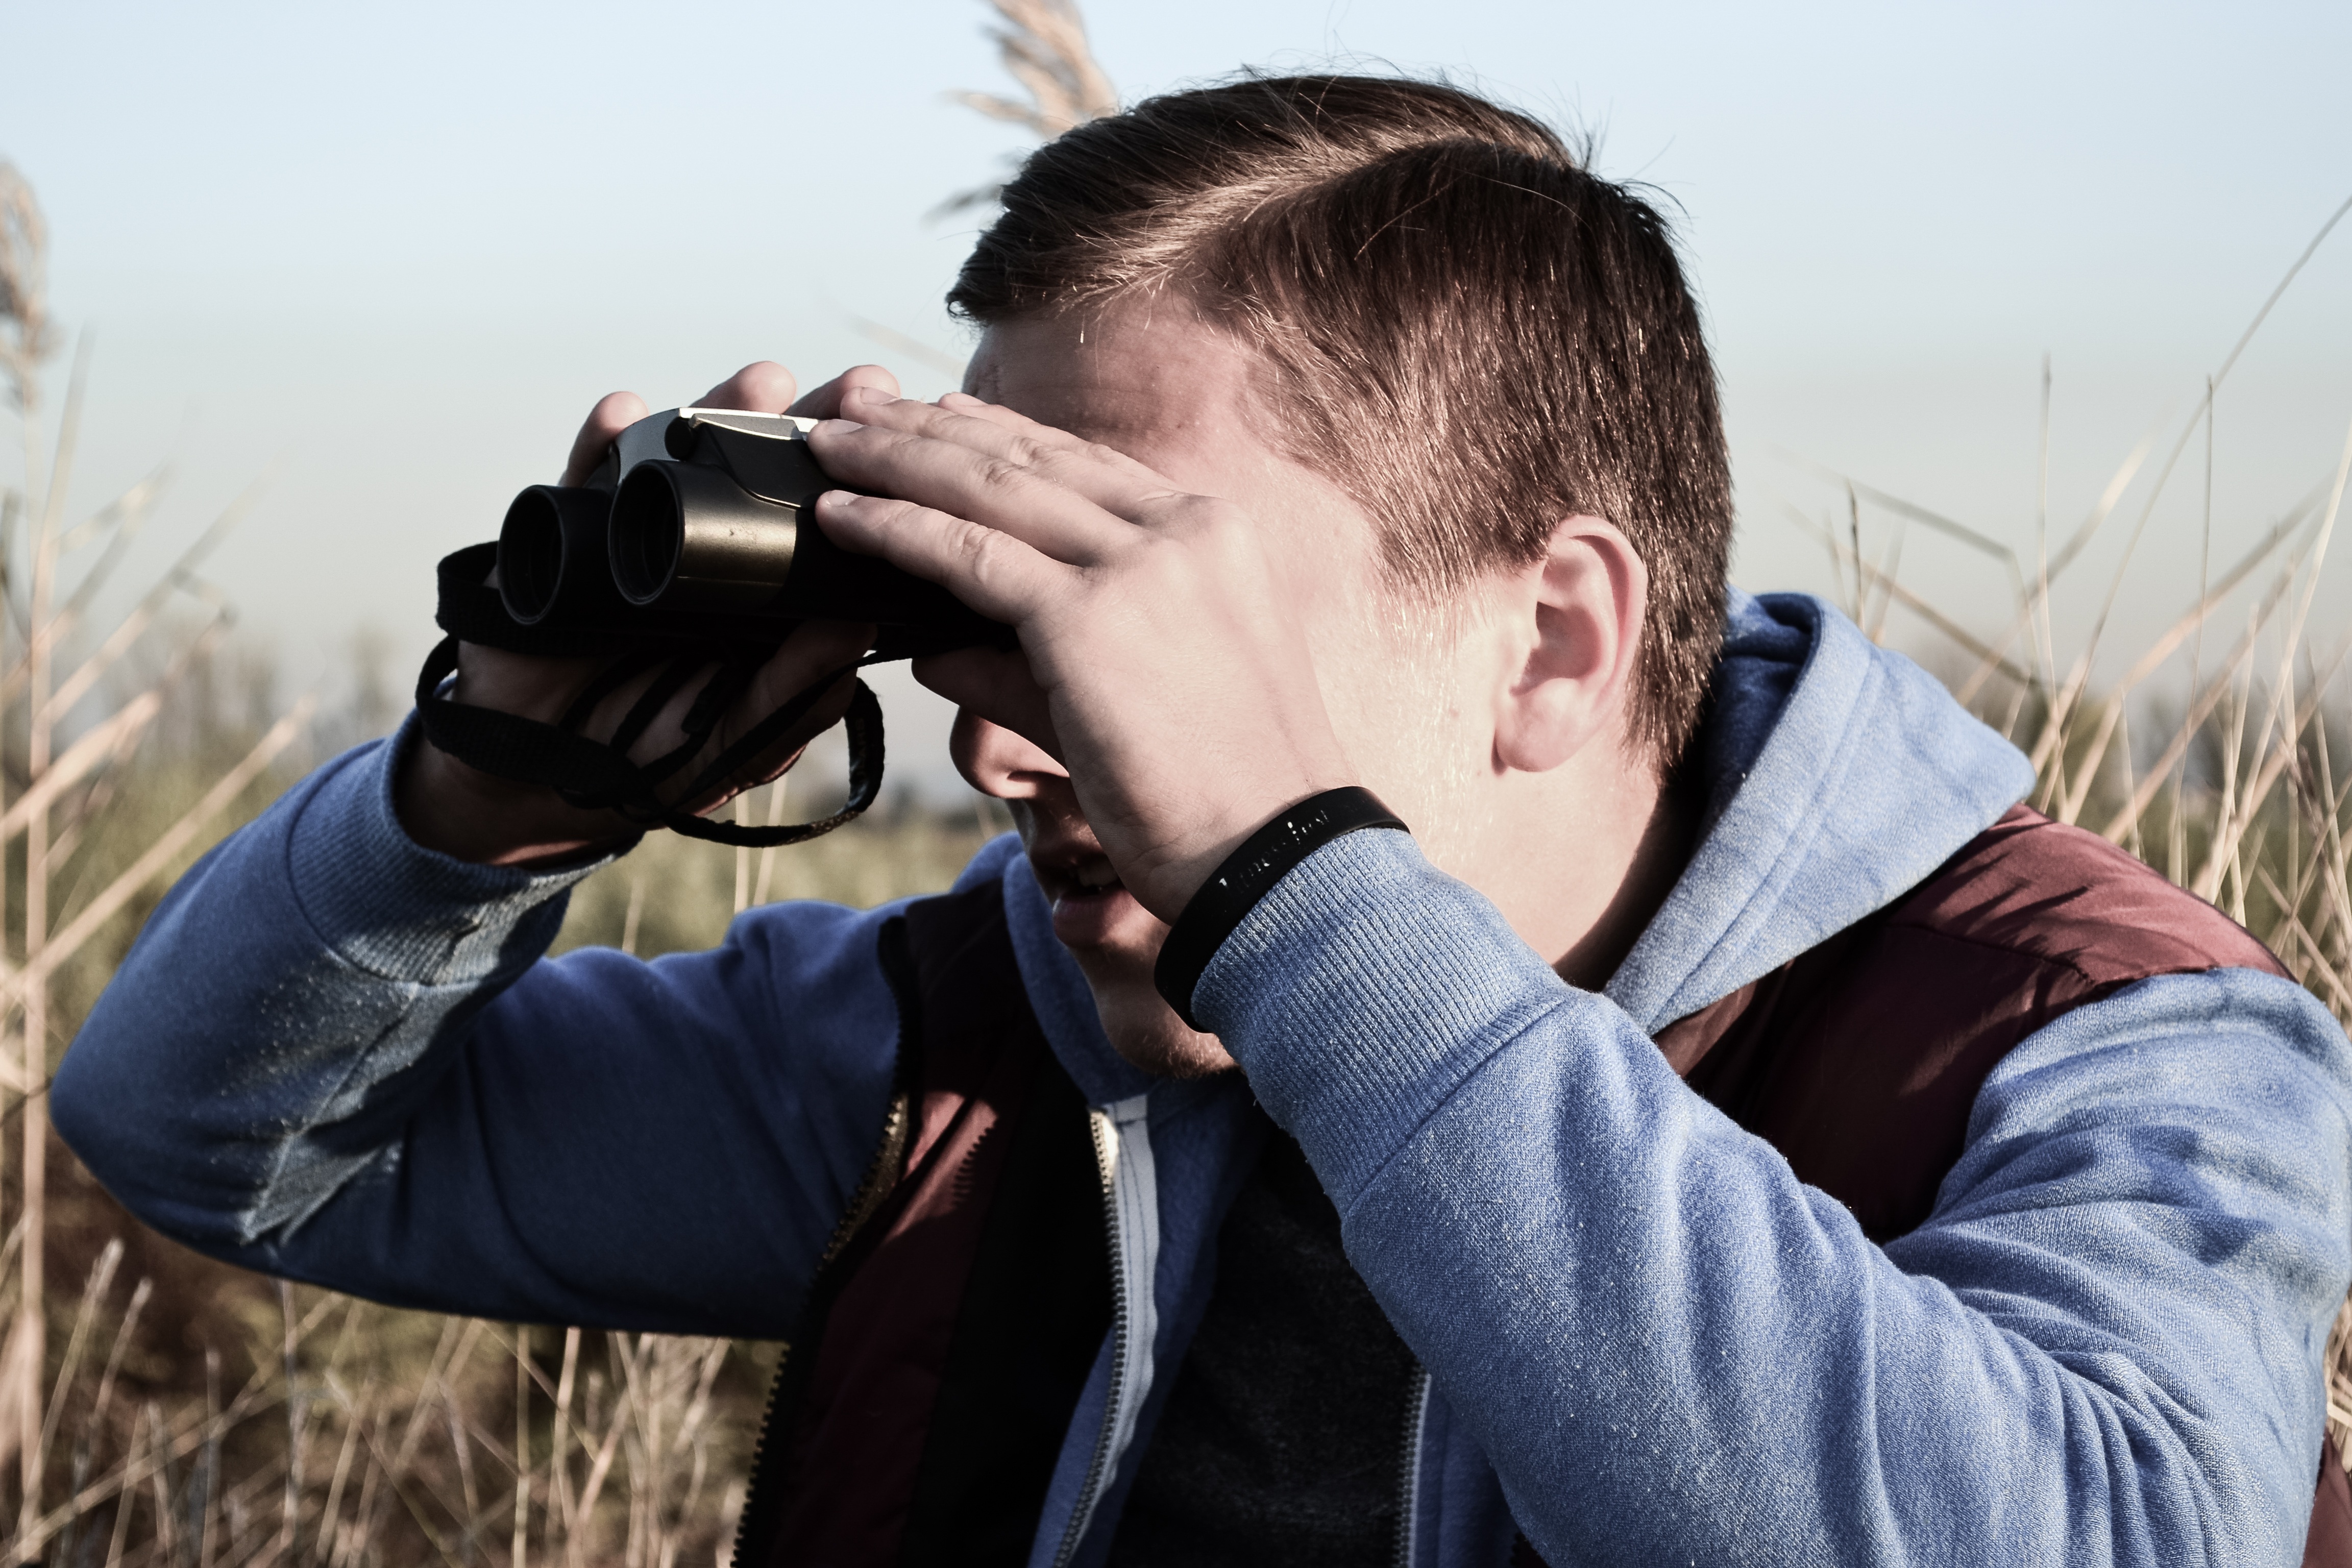
man, person, people, photography, male, young, spring, freedom, lifestyle, binocular, photograph, curious, spying, facial hair, camera operator, looking forward